Iconography of Shiva temples in Tamil Nadu

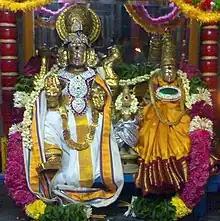

Ganesha (Sanskrit: ; IAST:), also spelled Ganesa or Ganesh, also known as Ganapati (Sanskrit: , IAST: ), Vinayaka (Sanskrit: ; IAST: ), and Pillaiyar (Tamil: ), is one of the deities best-known and most widely worshipped in the Hindu pantheon. Ganesa is the first son of Shiva and is given the primary importance in all Shiva temples with all worship starting from him. Local legend states the Tamil word Pillayar splits into "Pillai" and "yaar" meaning who is this son, but scholars believe it is derived from the Sanskrit word "pulisara" meaning elephant. K. A. Nilakanta Sastri (1963:57-58) thinks that Pallavas adopted the Ganesa motif from Chalukyas. During the 7th century, Vatapi Ganapati idol was brought from Badami (Vatapi - Chalukya capital) by